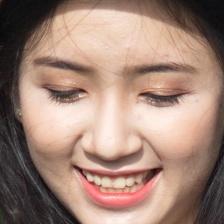
Label: faces